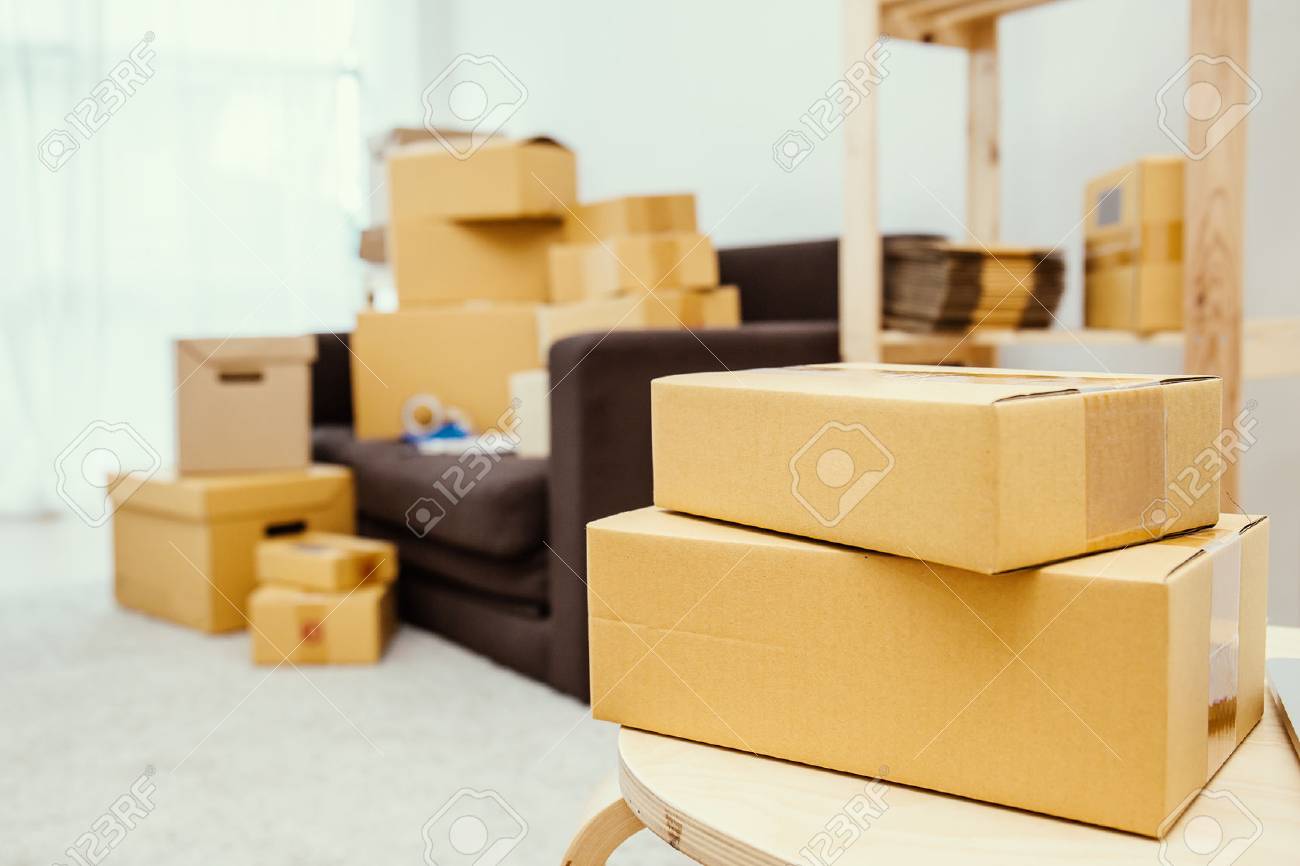
Label: cardboard